City Hall, London (Southwark)

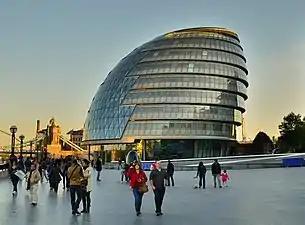
Old City Hall, Southwark

Old City Hall is a building in Bermondsey, London, which previously served as the headquarters of the Greater London Authority (GLA) between July 2002 and December 2021. It is located in the London Borough of Southwark, on the south bank of the River Thames near Tower Bridge. In June 2020, the GLA started a consultation on proposals to vacate the then City Hall and move to The Crystal, a GLA-owned property in Newham, at the end of 2021. The decision was confirmed on 3 November 2020 and the GLA vacated City Hall on 2 December 2021. The Southwark location is ultimately owned by the government of Kuwait.